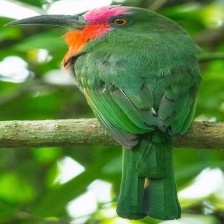
Species: RED BEARDED BEE EATER
Scientific name: NYCTYORNIS AMICTUS
ImageNet parent category: bee_eater